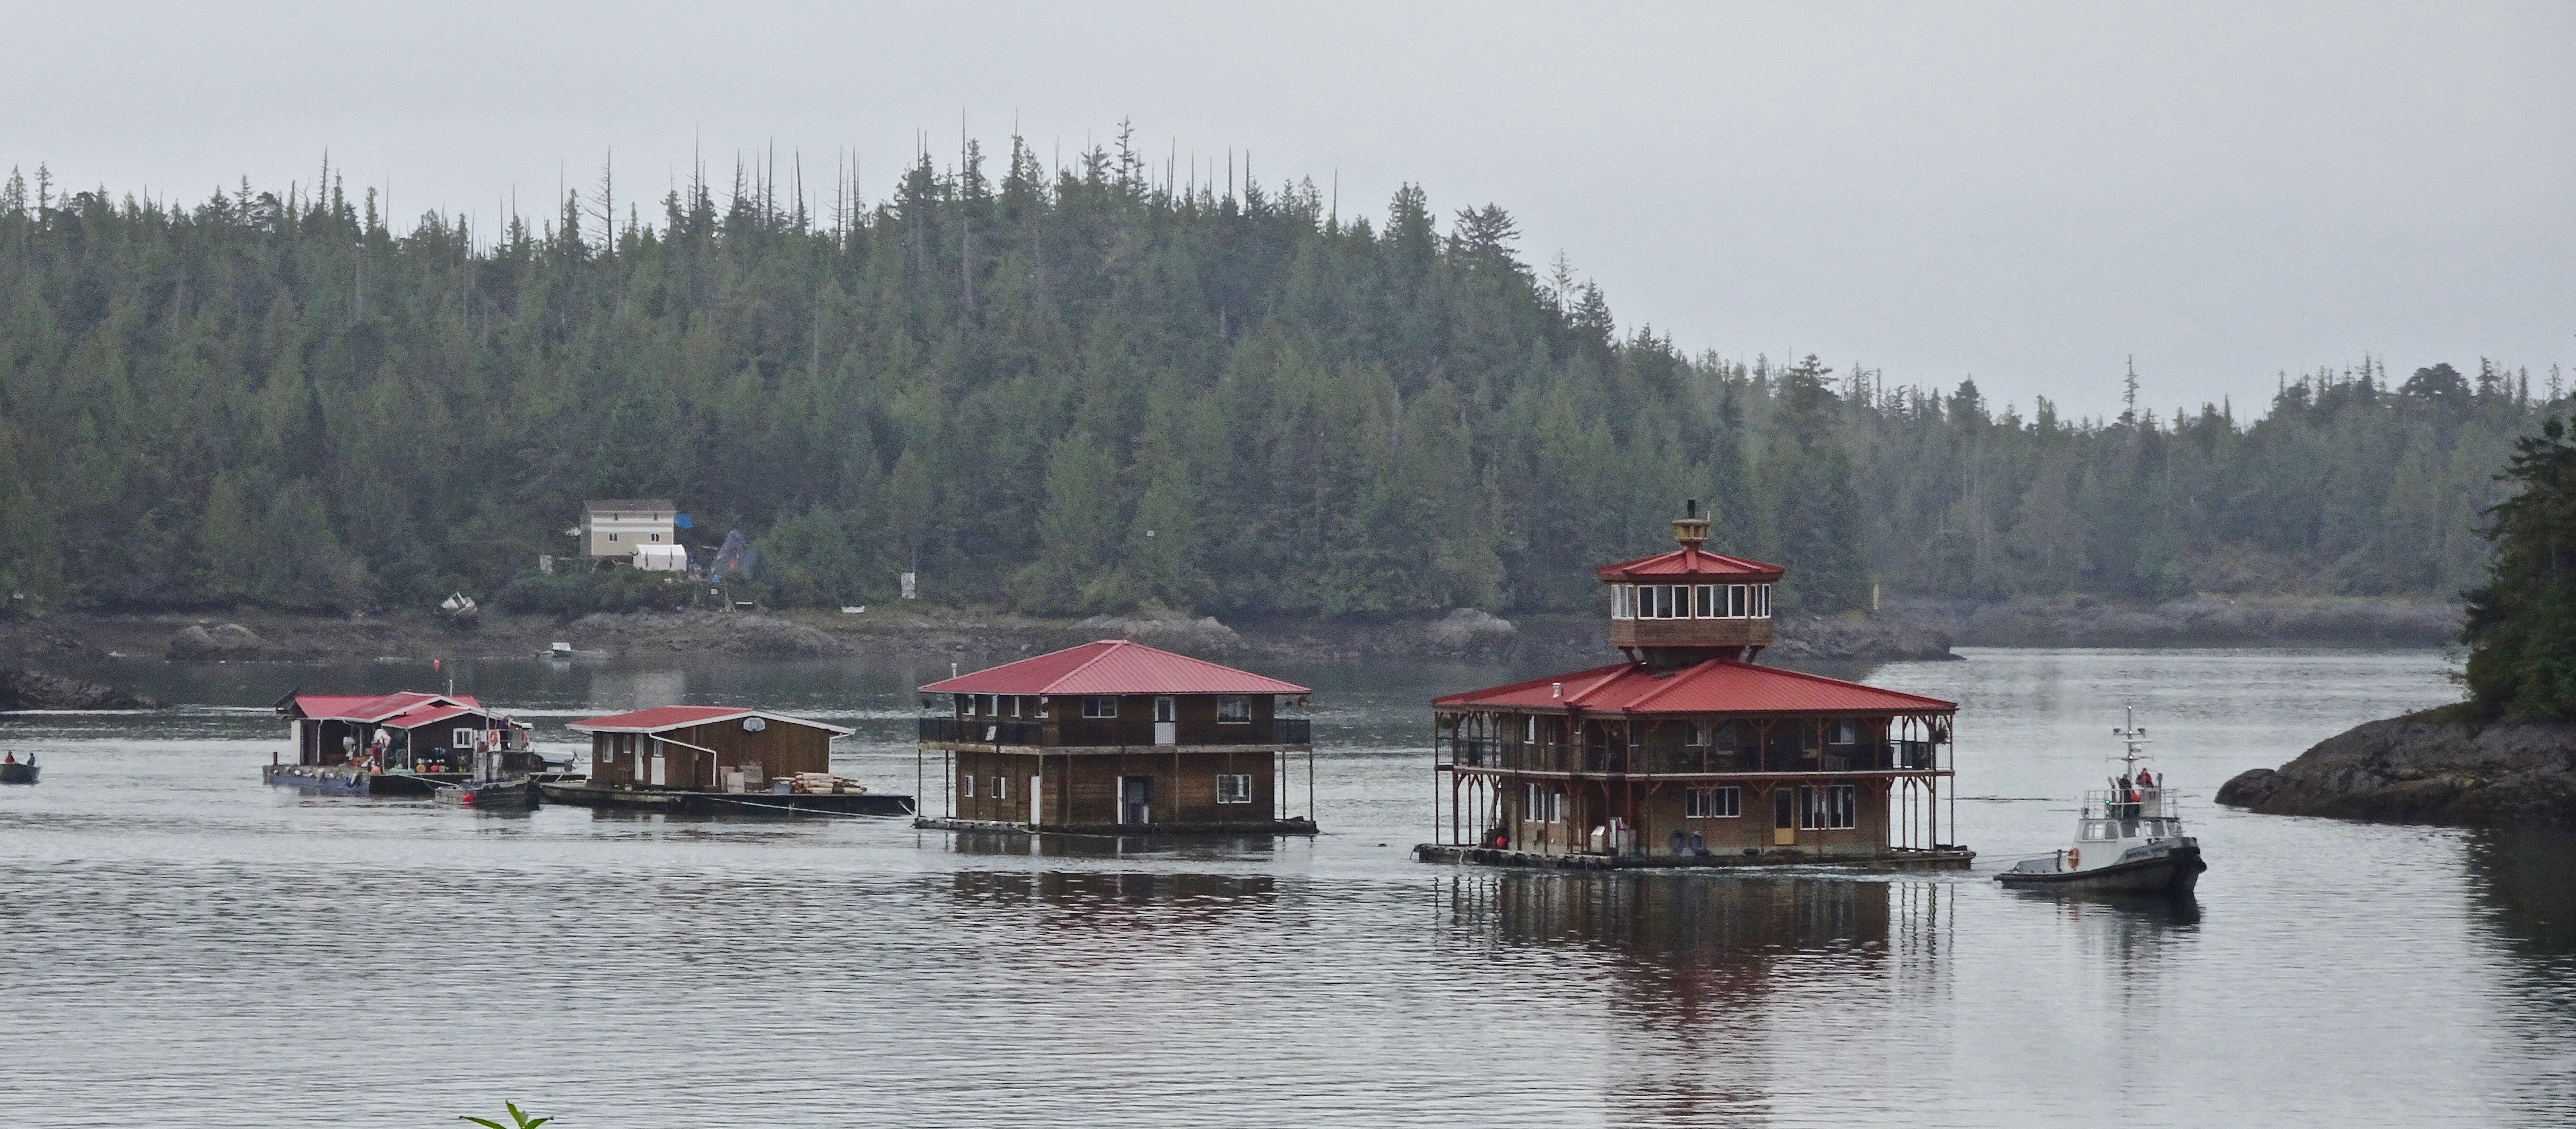
water, boat, lake, river, vessel, vehicle, sailing, bay, fjord, reservoir, floating, waterway, boating, loch, houseboats, atmospheric phenomenon